Fred Baker (soldier)

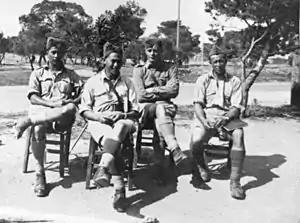
Baker, a captain at the time, sitting (3rd left) with other members of the 28th Battalion

As the battalion trained at its base in Helwan in preparation for the battalion's impending move to Greece, reinforcements from New Zealand arrived to fill the ranks, depleted by illness. Baker was placed in command of the excess troops, which had been formed into a reinforcement company. When the battalion arrived in Greece on 27 March 1941, Baker's company was responsible for the battalion's advance base outside of Athens. Attached to the 5th Infantry Brigade, the battalion made a good account of itself defending its assigned portion of the Olympus Pass against elements of the 9th Panzer Division but were forced to withdraw from its positions on 17 April. Baker, having been tasked by Brigadier Edward Puttick, the commander of the 4th Infantry Brigade, with the collection of stragglers, was captured by German paratroopers. He managed to escape and, falling in with a truckload of Greeks, returned to Puttick's headquarters. He was once more ordered to collect stragglers (this time with infantry support) and direct them to the Porto Rafti beaches in preparation for embarkation for Crete.